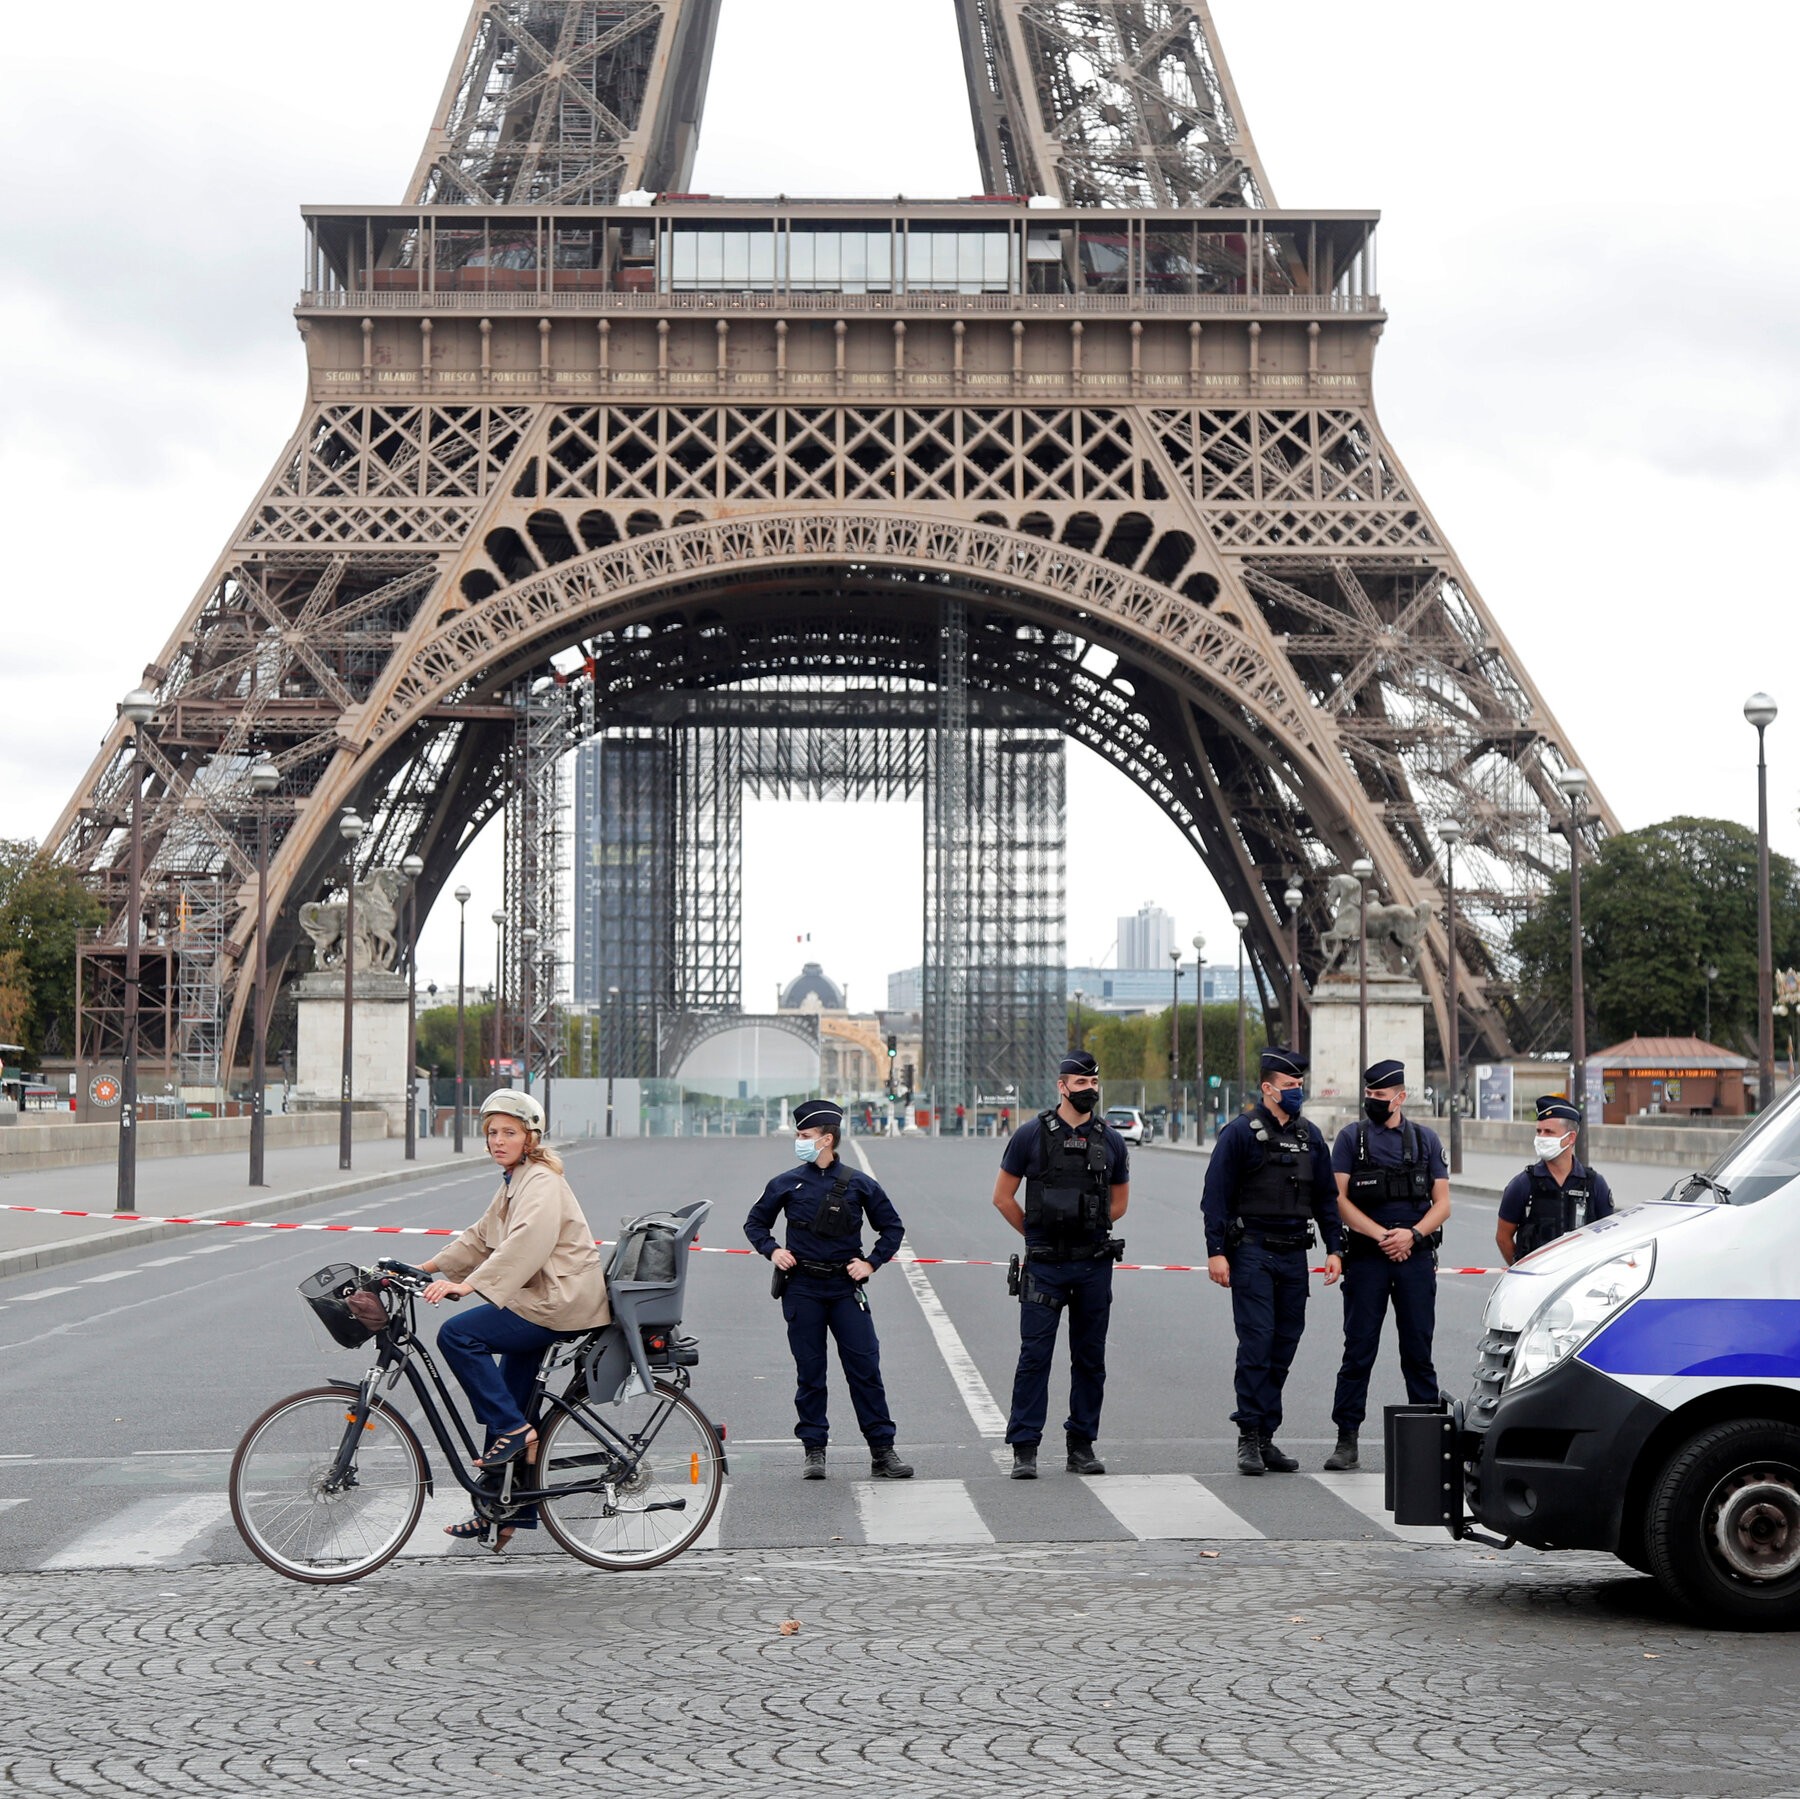
Landmark: Eiffel Tower